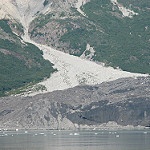
Label: glacier